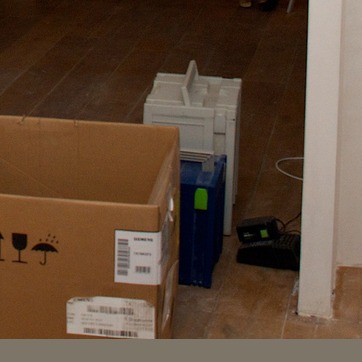
Material: paper